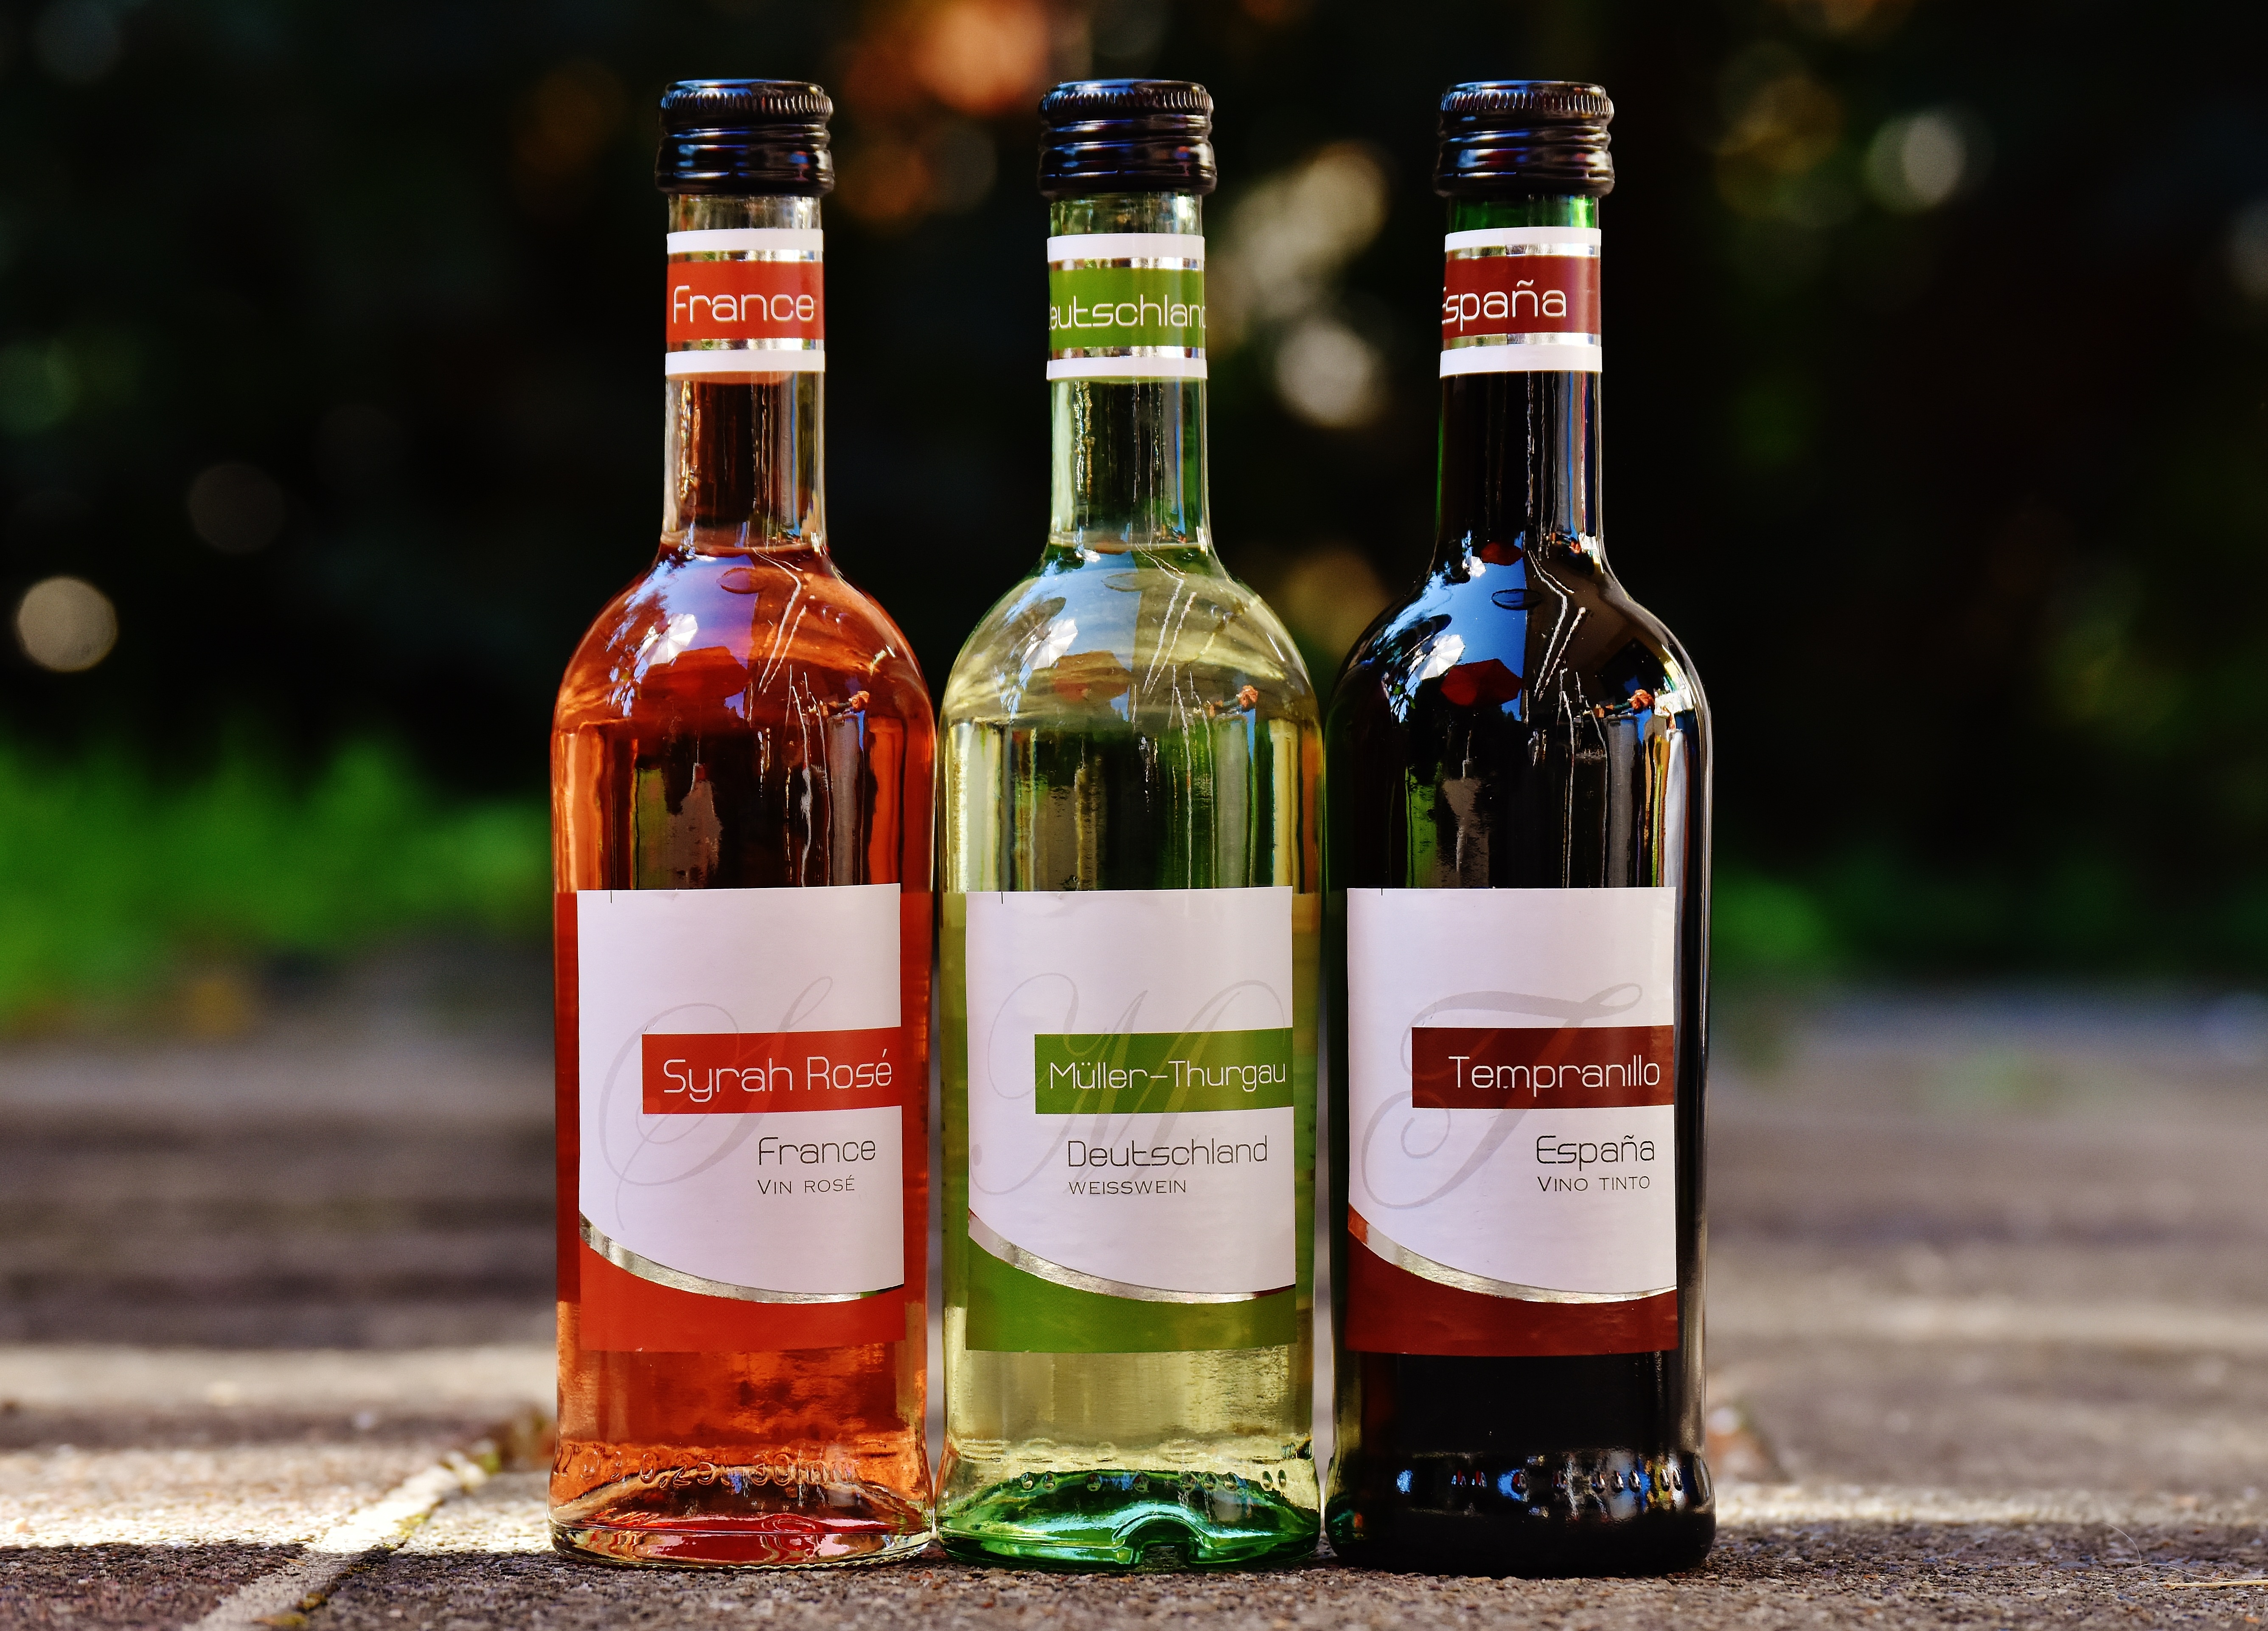
wine, restaurant, france, drink, bottle, alcohol, wine bottle, spain, bottles, germany, whisky, liqueur, enjoy, benefit from, wines, alcoholic beverage, weinstube, distilled beverage